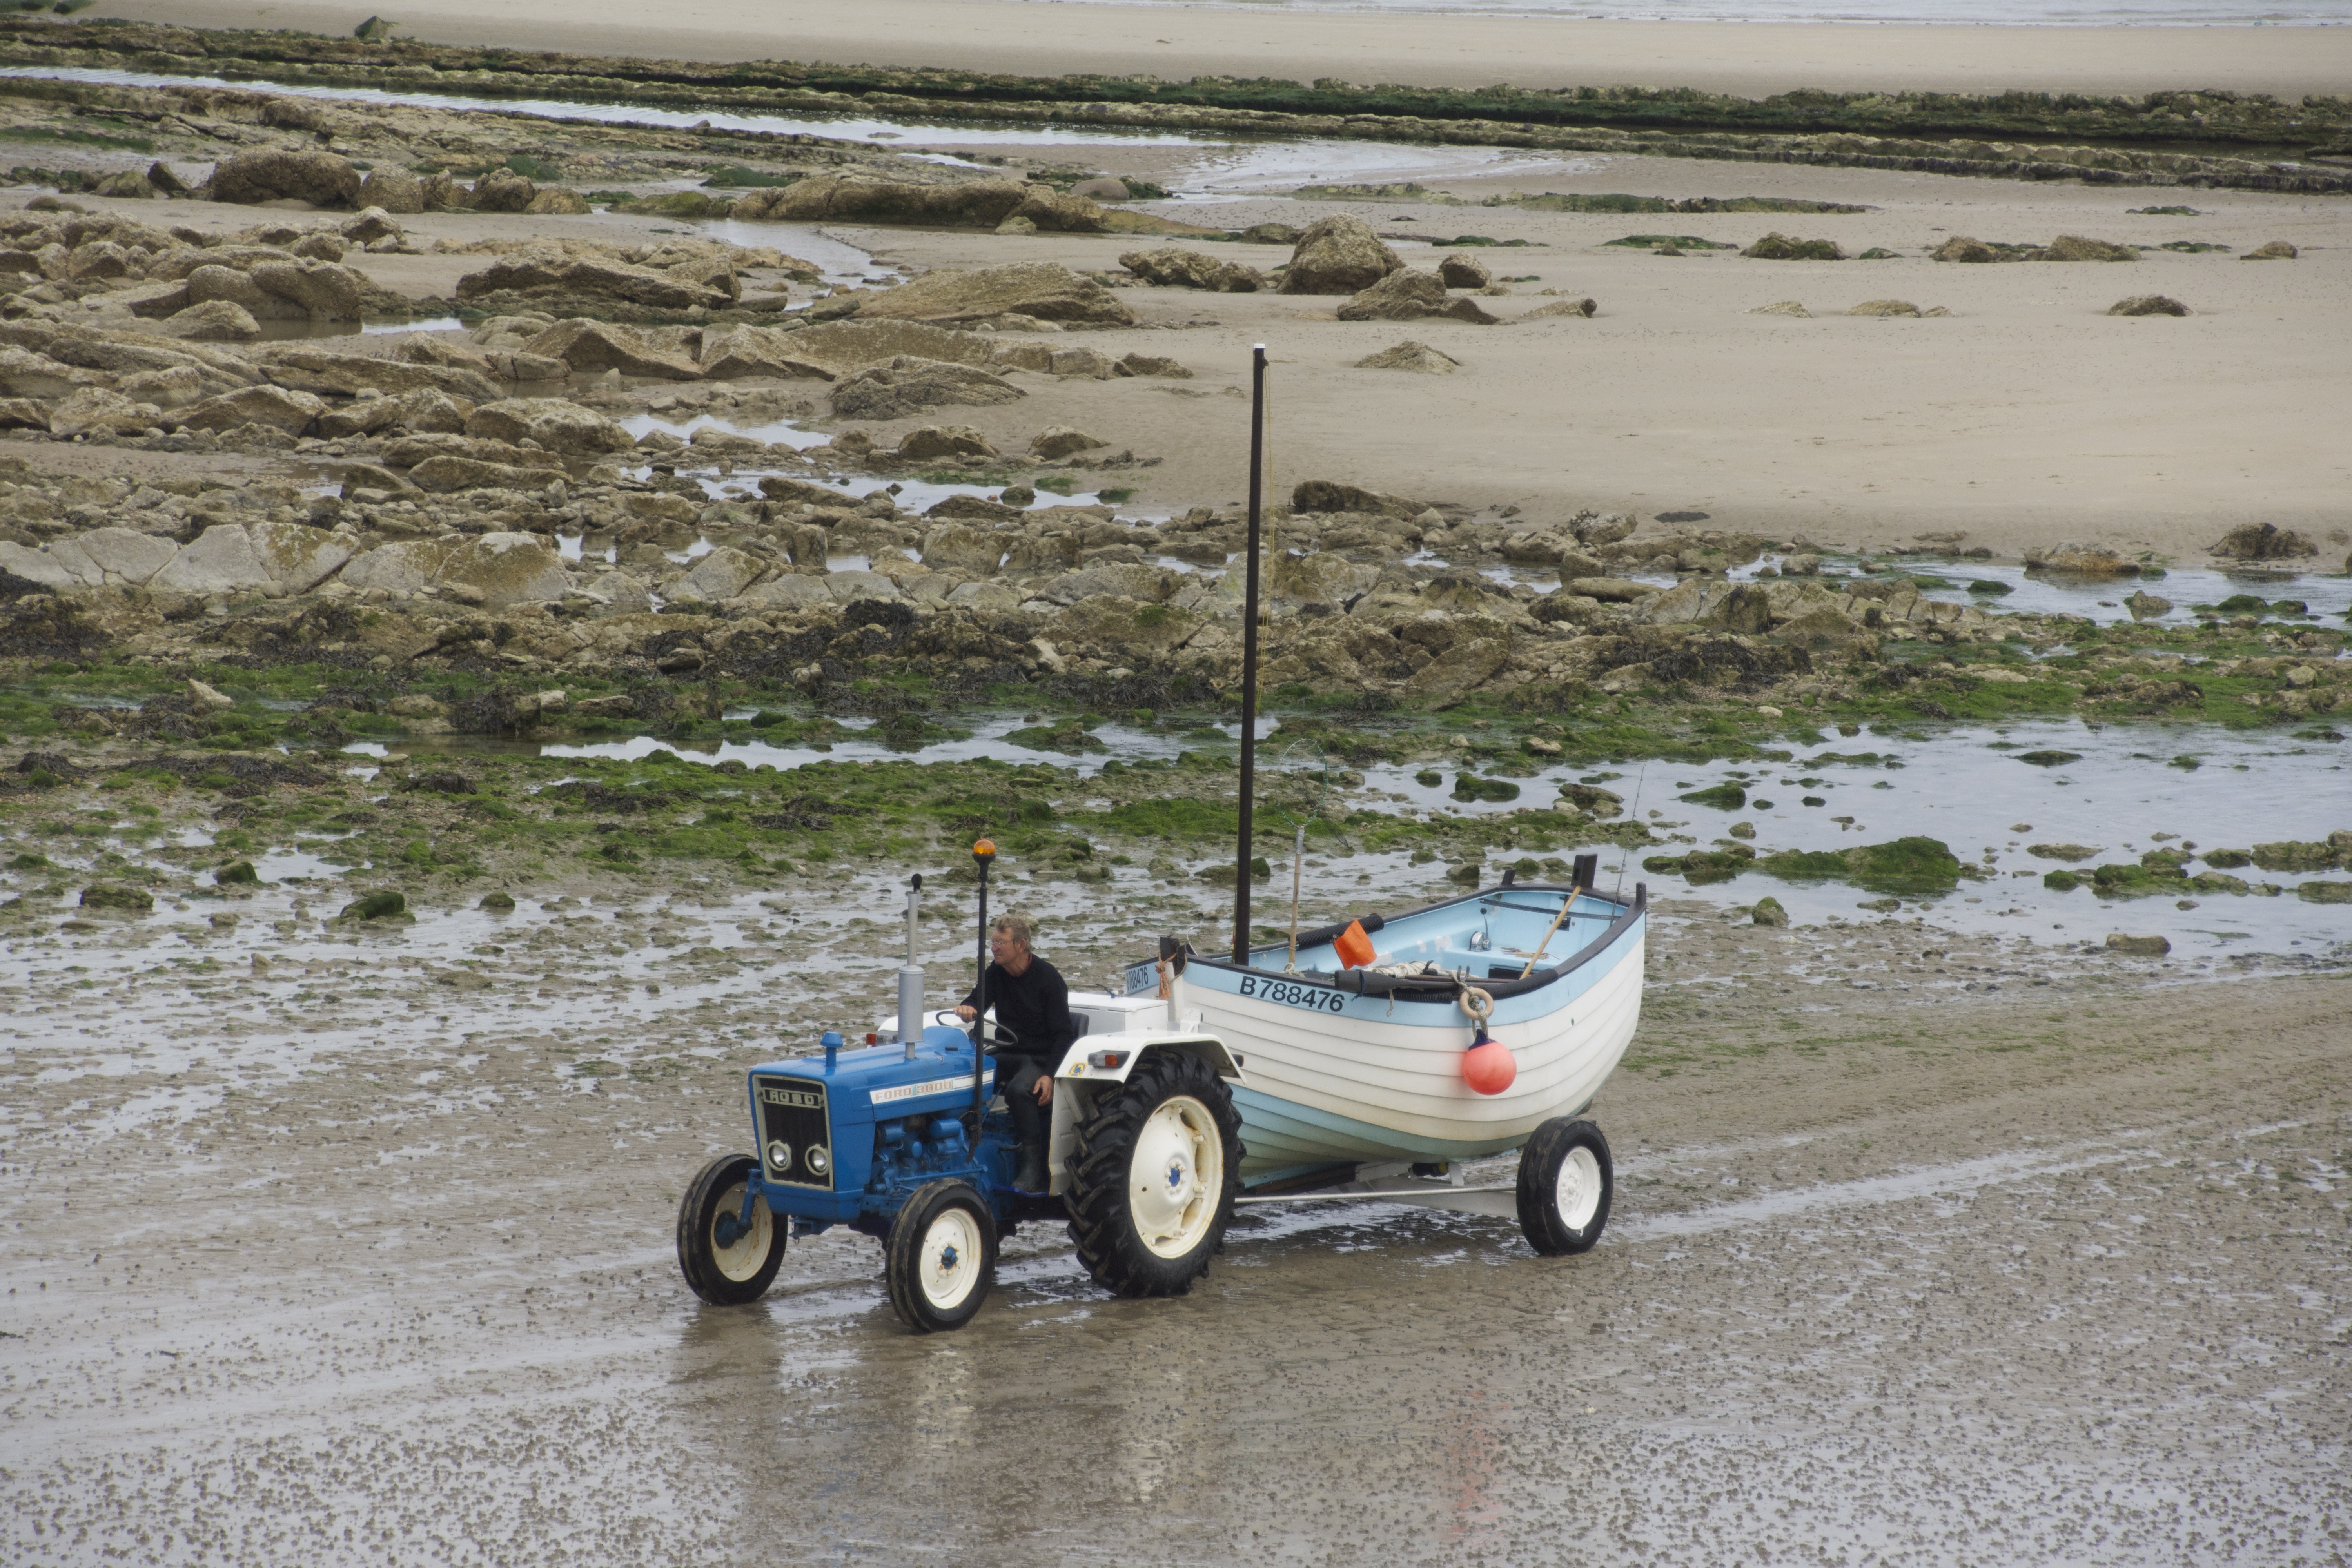
sea, coast, water, sand, tractor, ship, boot, vehicle, fish, shipping, anchorage, trailers, fishing industry, off roading